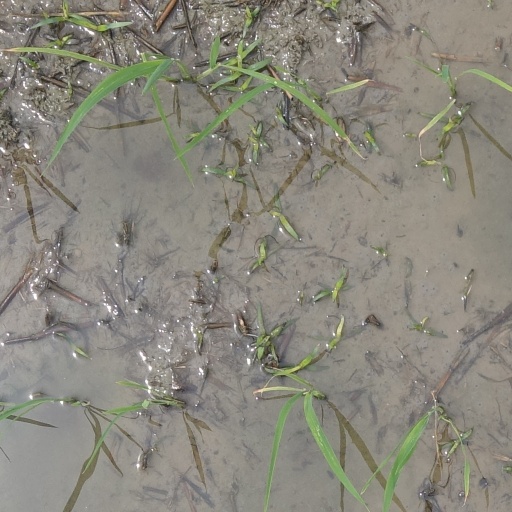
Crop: rice